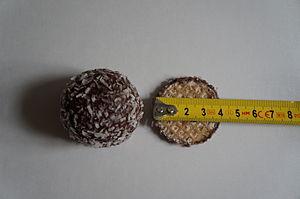
La Schwedenbombe est une tête-de-nègre commercialisée par l'entreprise autrichienne Niemetz.